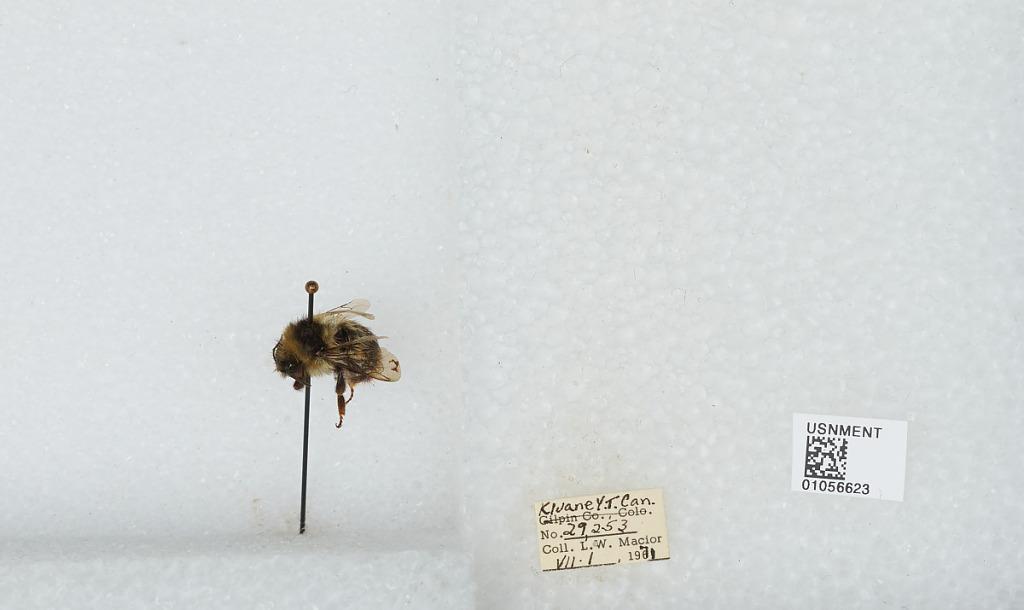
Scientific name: Bombus bifarius nearcticus
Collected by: L. Macior
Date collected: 1971-7-1
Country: Canada
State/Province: Yukon Territory
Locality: Kluane
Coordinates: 60.75, -139.5